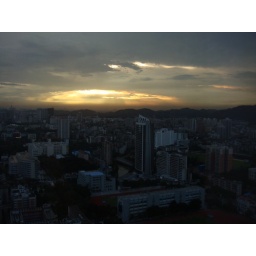
taken by office window